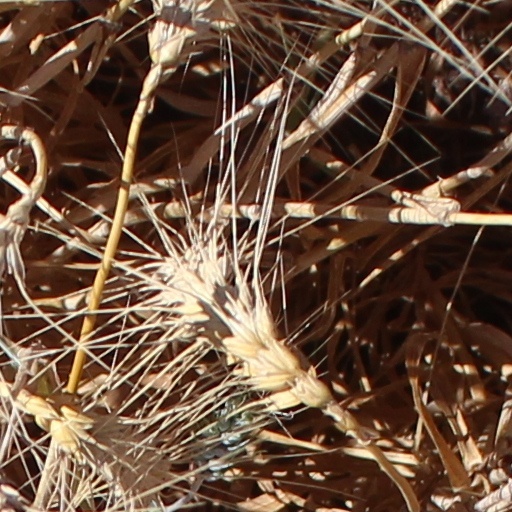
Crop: wheat